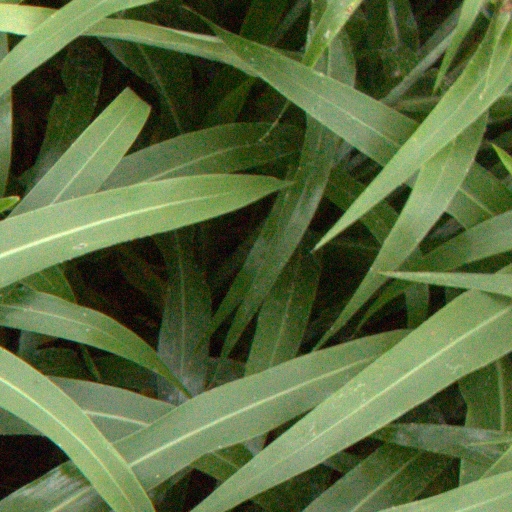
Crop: sorghum